Aurat Foundation

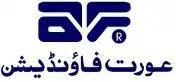
Logo of Aurat Foundation

Aurat Foundation, founded in 1986, is a women's rights organization based in Islamabad, Pakistan. Its co-founders were Nigar Ahmed and Shahla Zia.